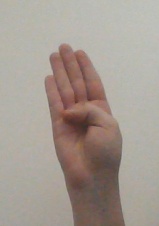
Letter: kaaf